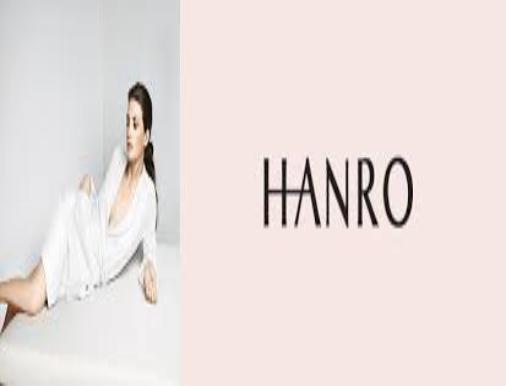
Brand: Hanro
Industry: Clothes